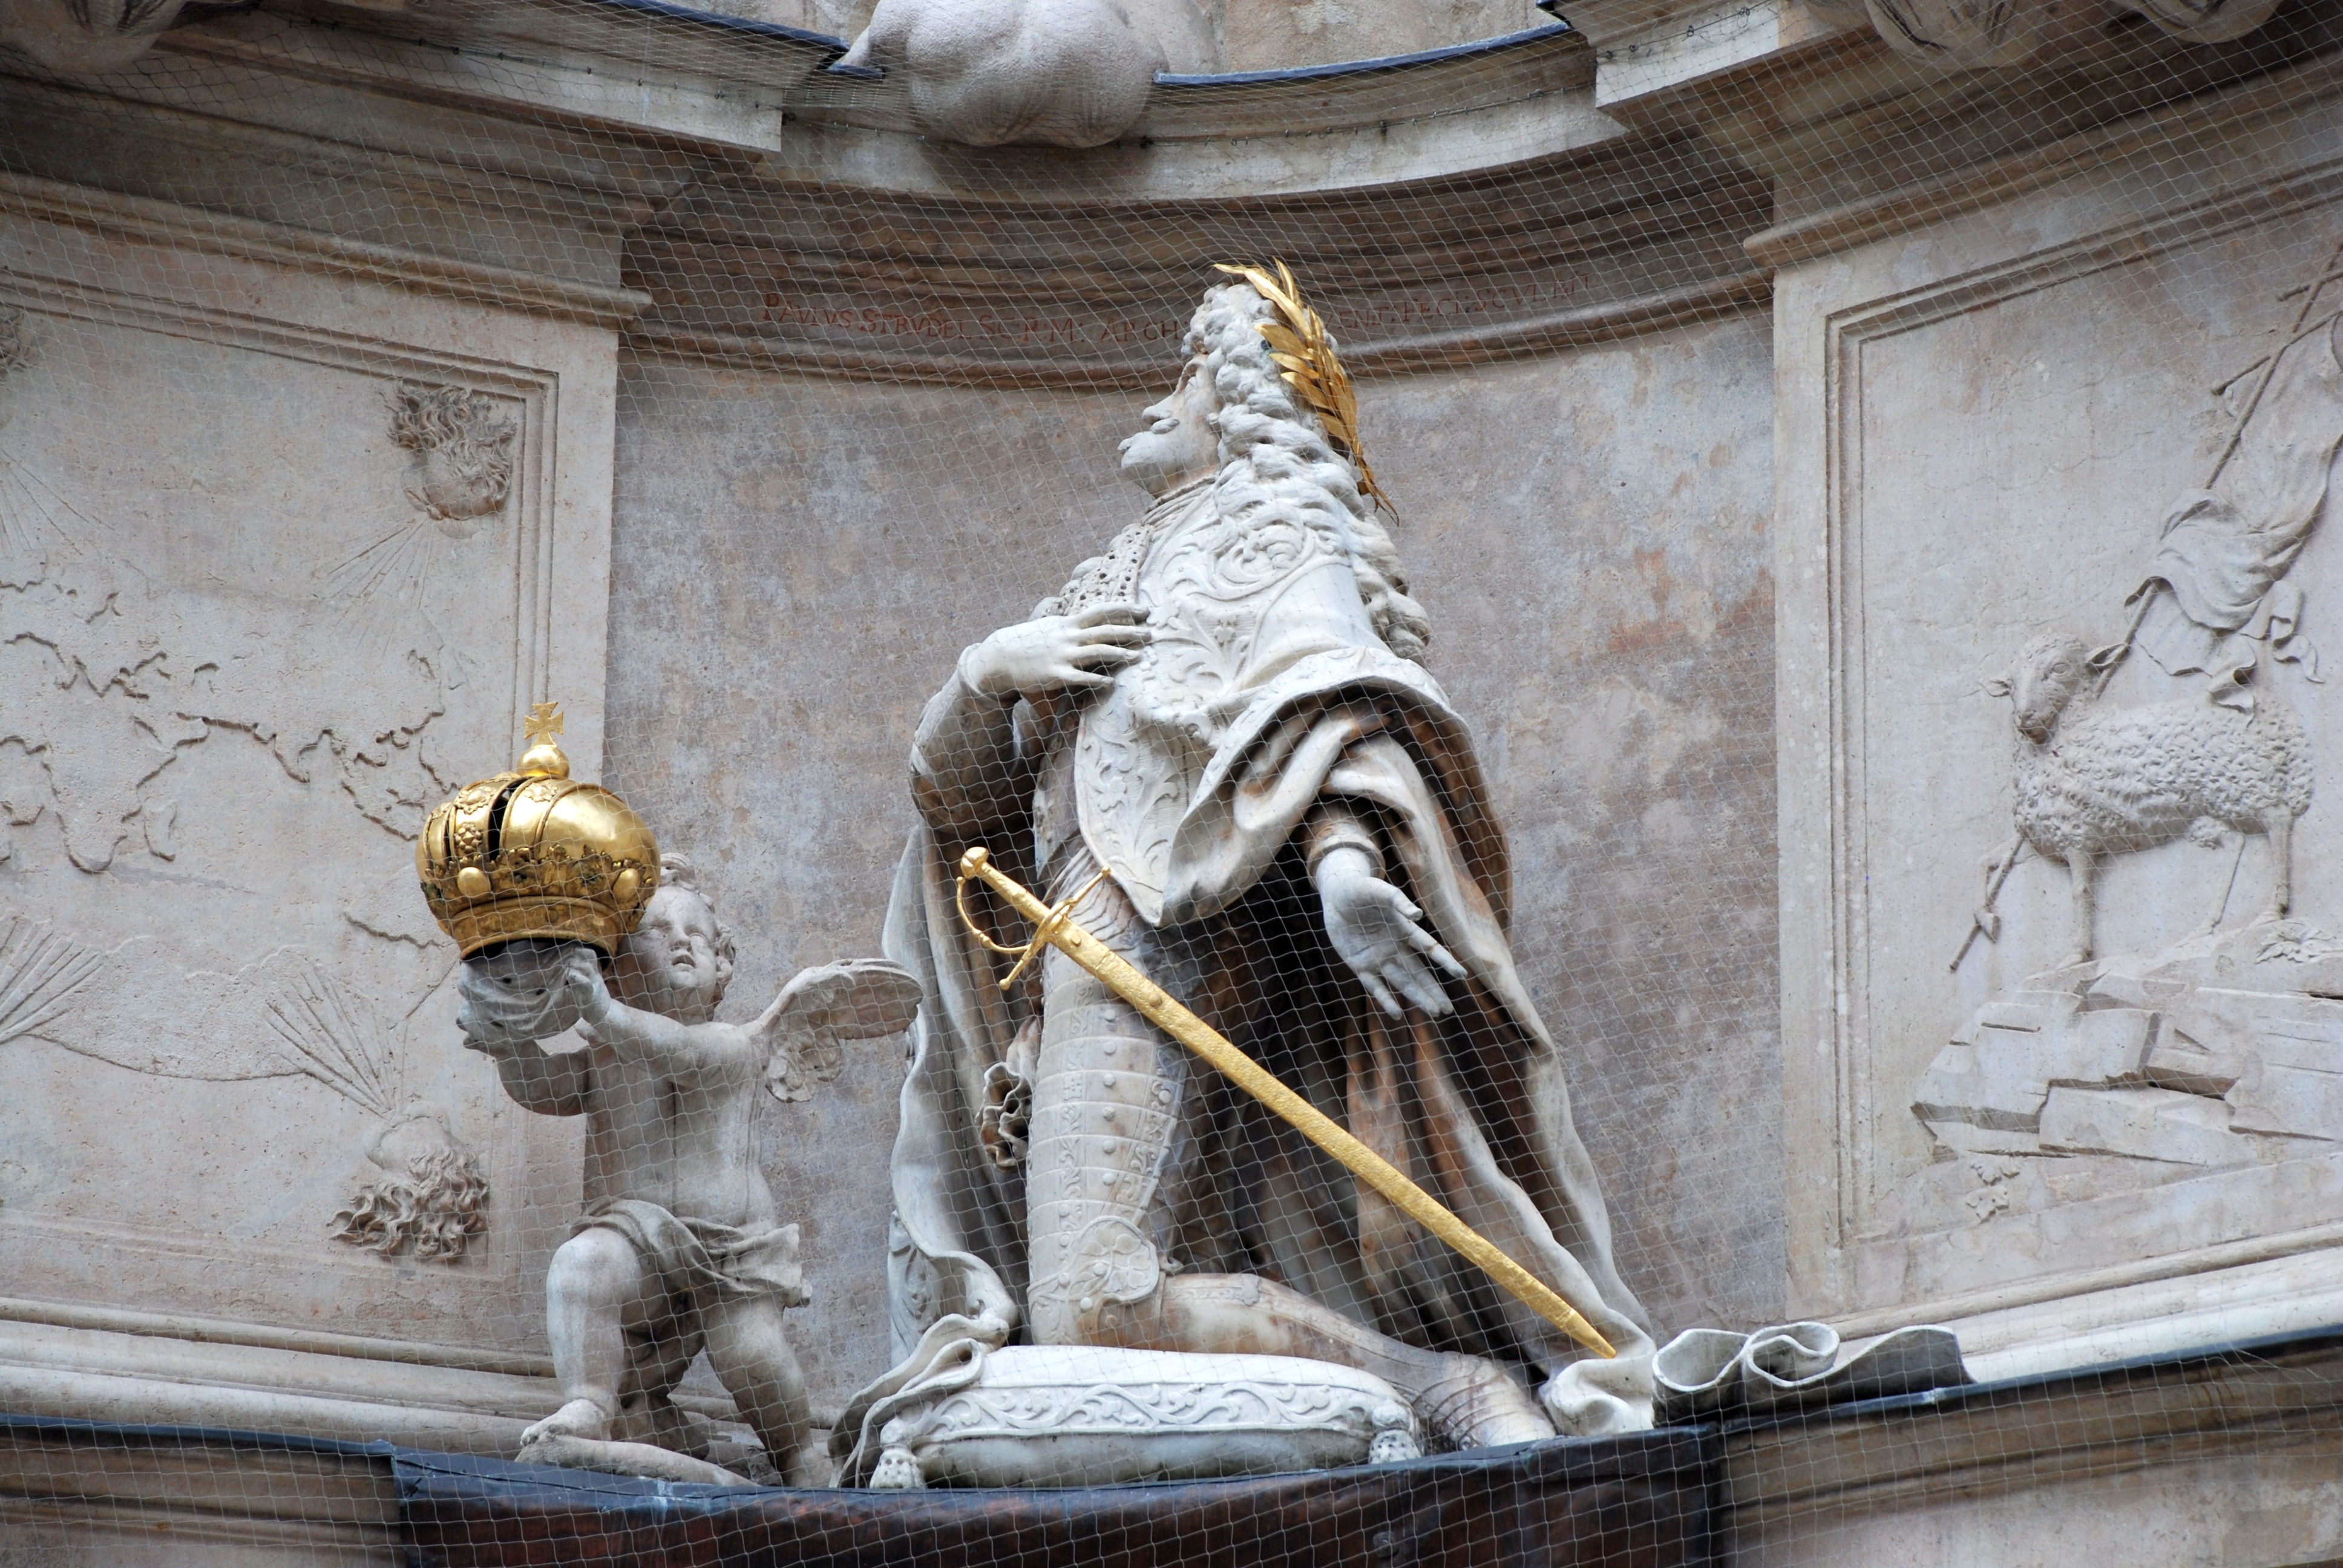
city, monument, europe, statue, nikon, place of worship, austria, sculpture, art, cool image, temple, vienna, fountain, carving, d80, relief, wien, water feature, nikond80, osterreich, ancient rome, ancient history